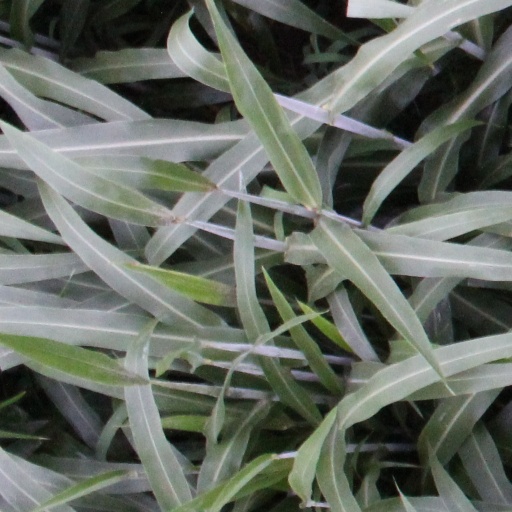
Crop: sorghum